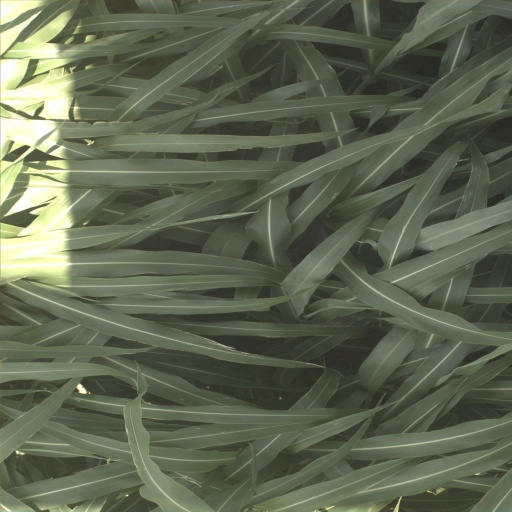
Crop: sorghum